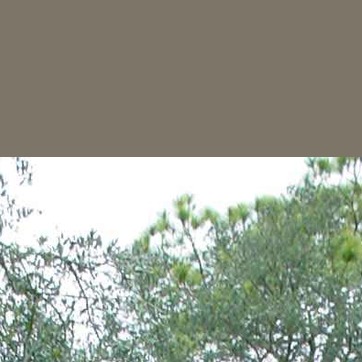
Material: sky